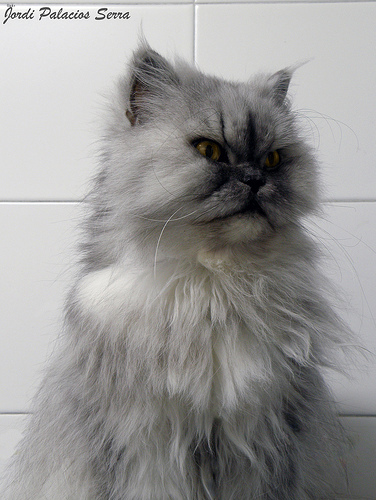
Animal: cat
Breed: persian